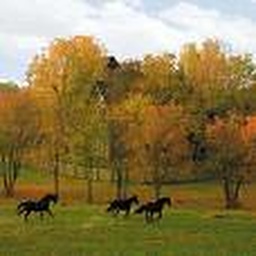
Black Horses running in a field